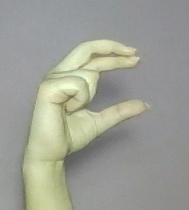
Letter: thal